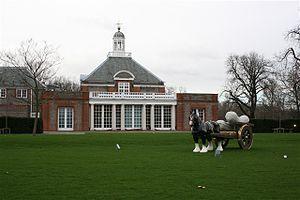
Kensington Gardens, autrefois les jardins privés du palais de Kensington, est l'un des parcs royaux de Londres et se trouve immédiatement à l'ouest de Hyde Park. La majorité du parc se trouve dans la Cité de Westminster mais une petite partie est située dans le borough royal de Kensington et Chelsea. Le parc a une superficie de 1,1 km².